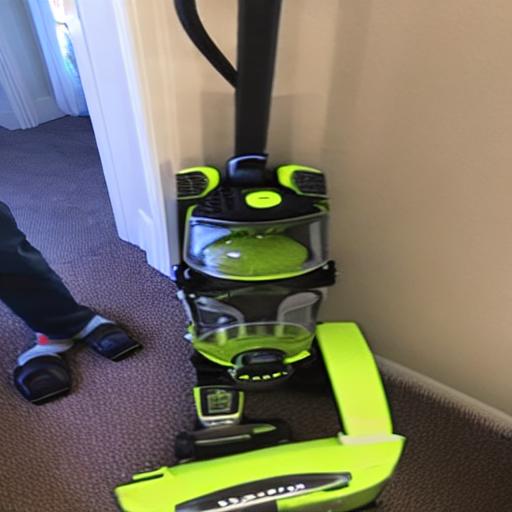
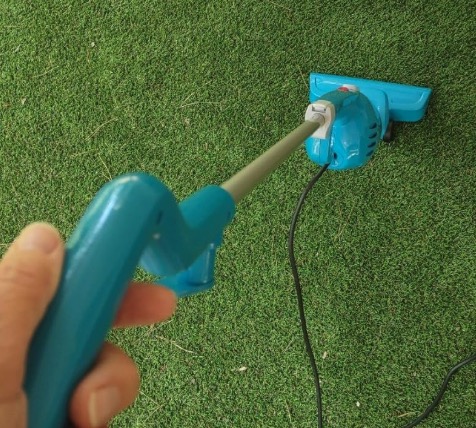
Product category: items_vacuum
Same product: no